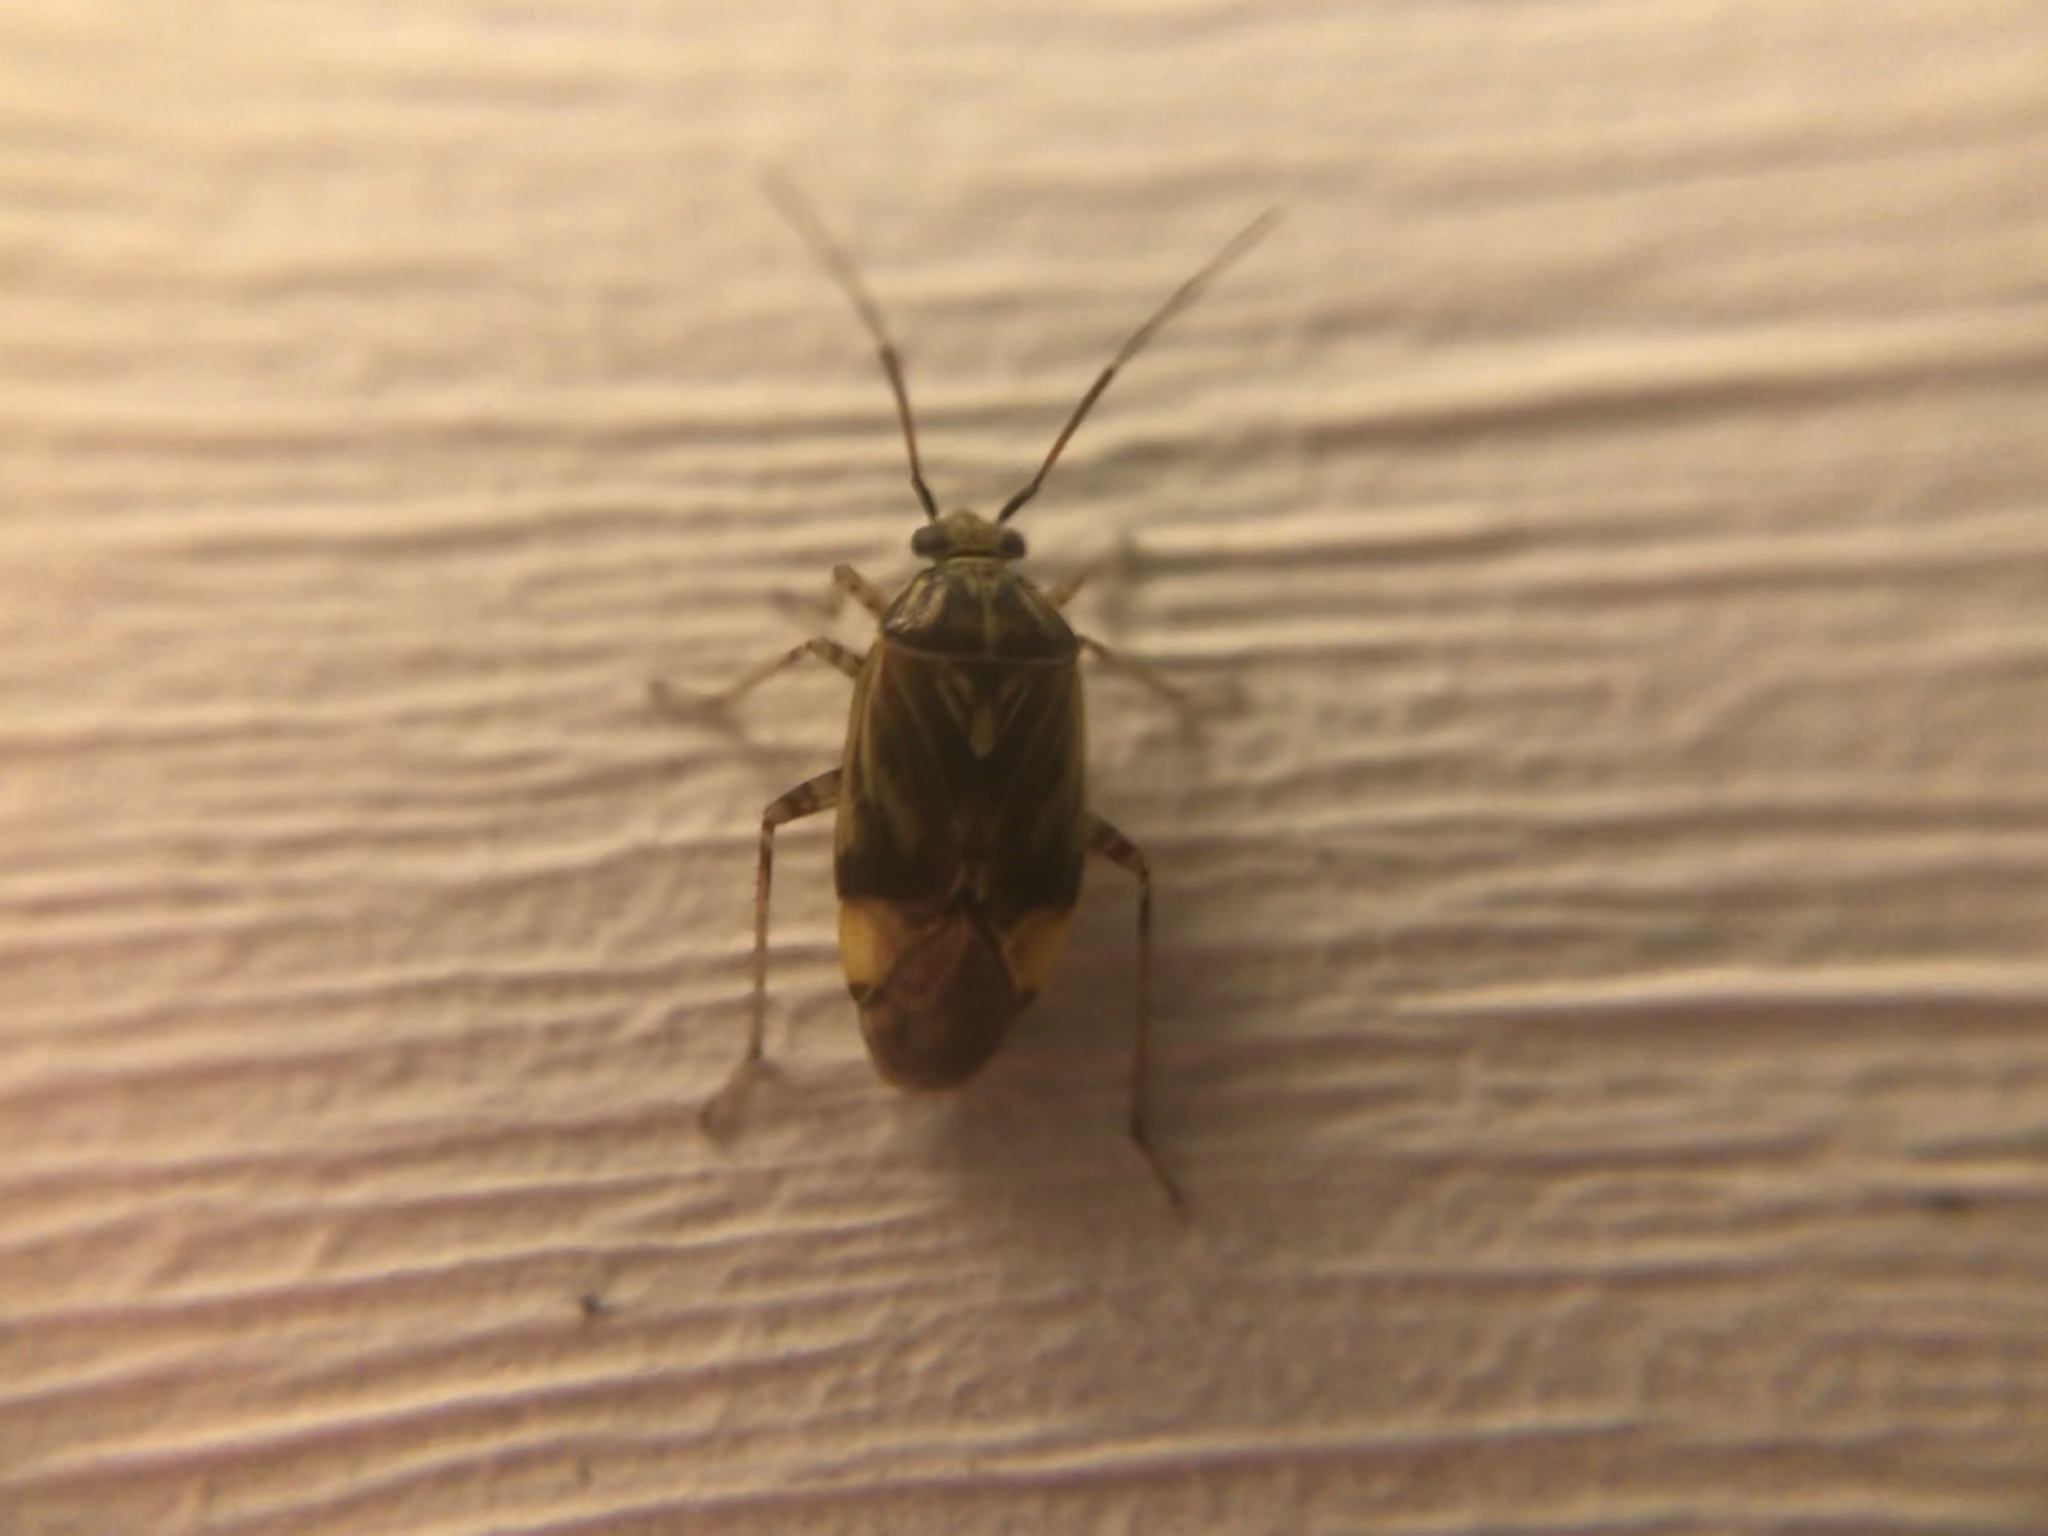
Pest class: lygus_bug